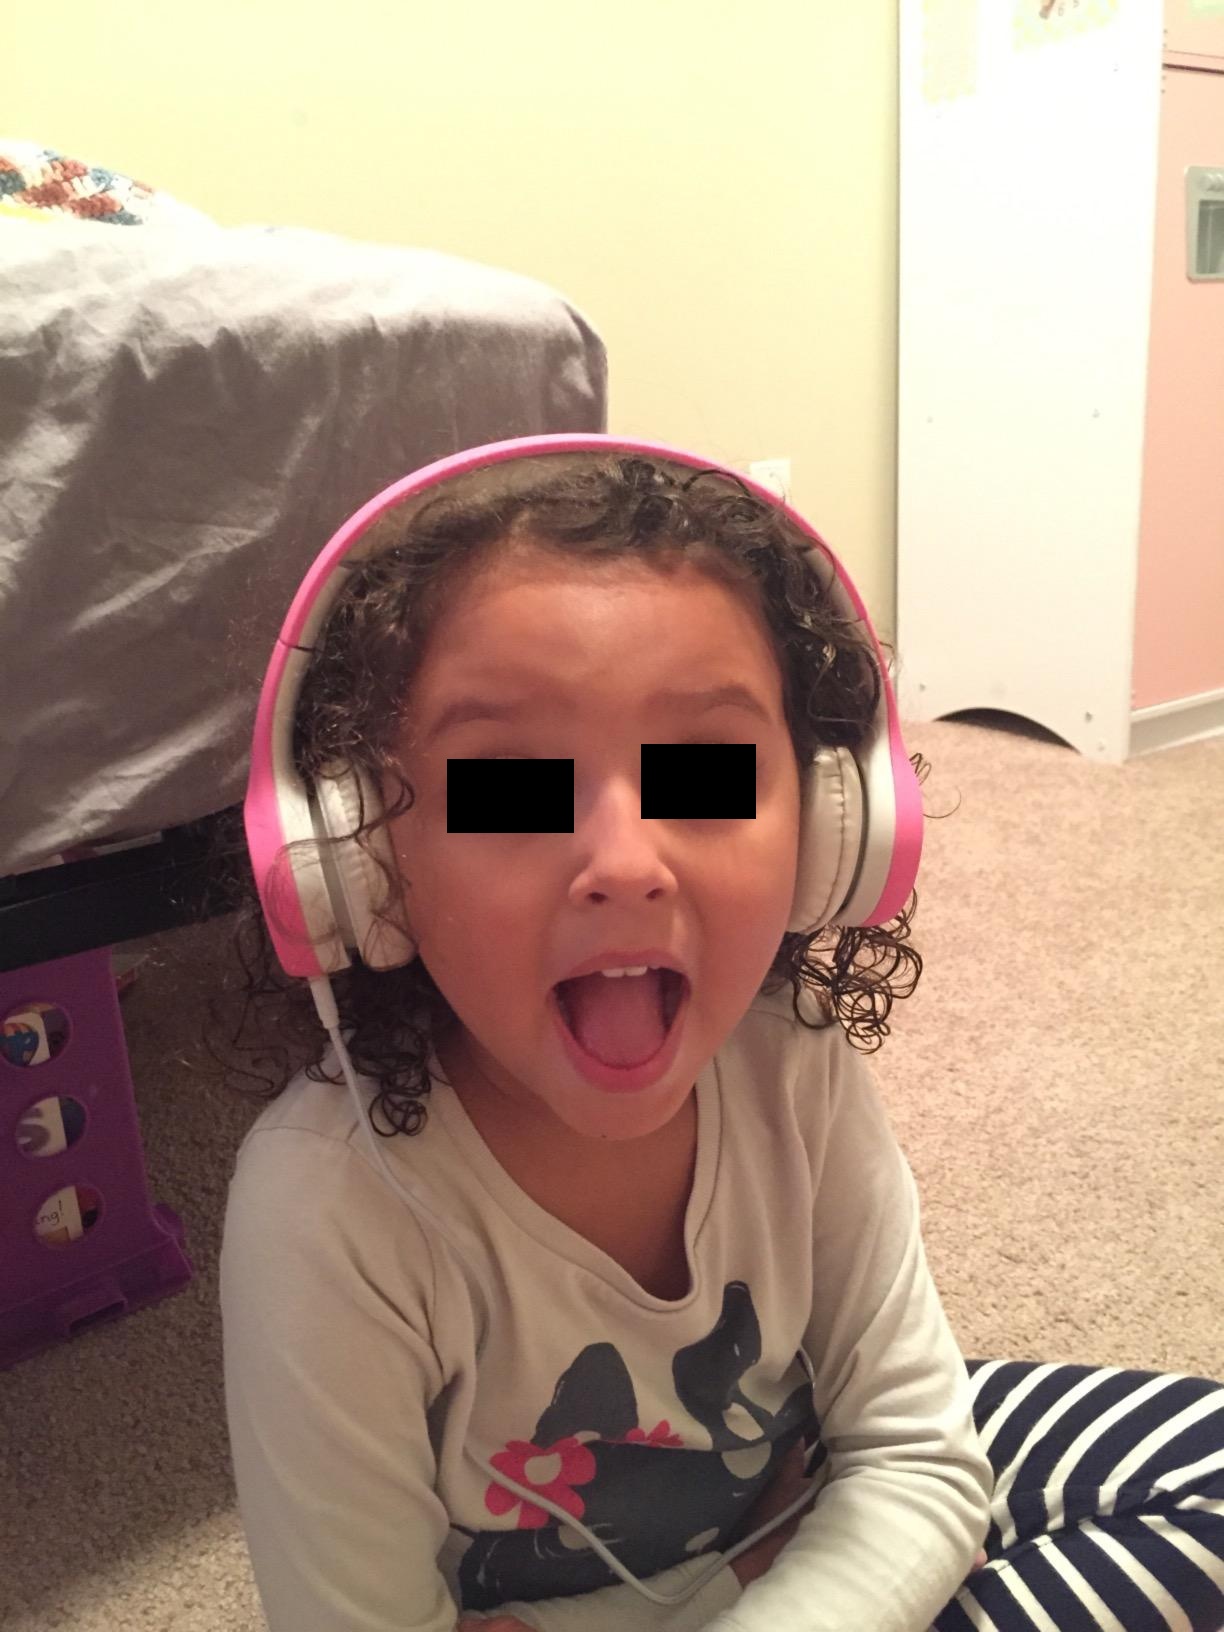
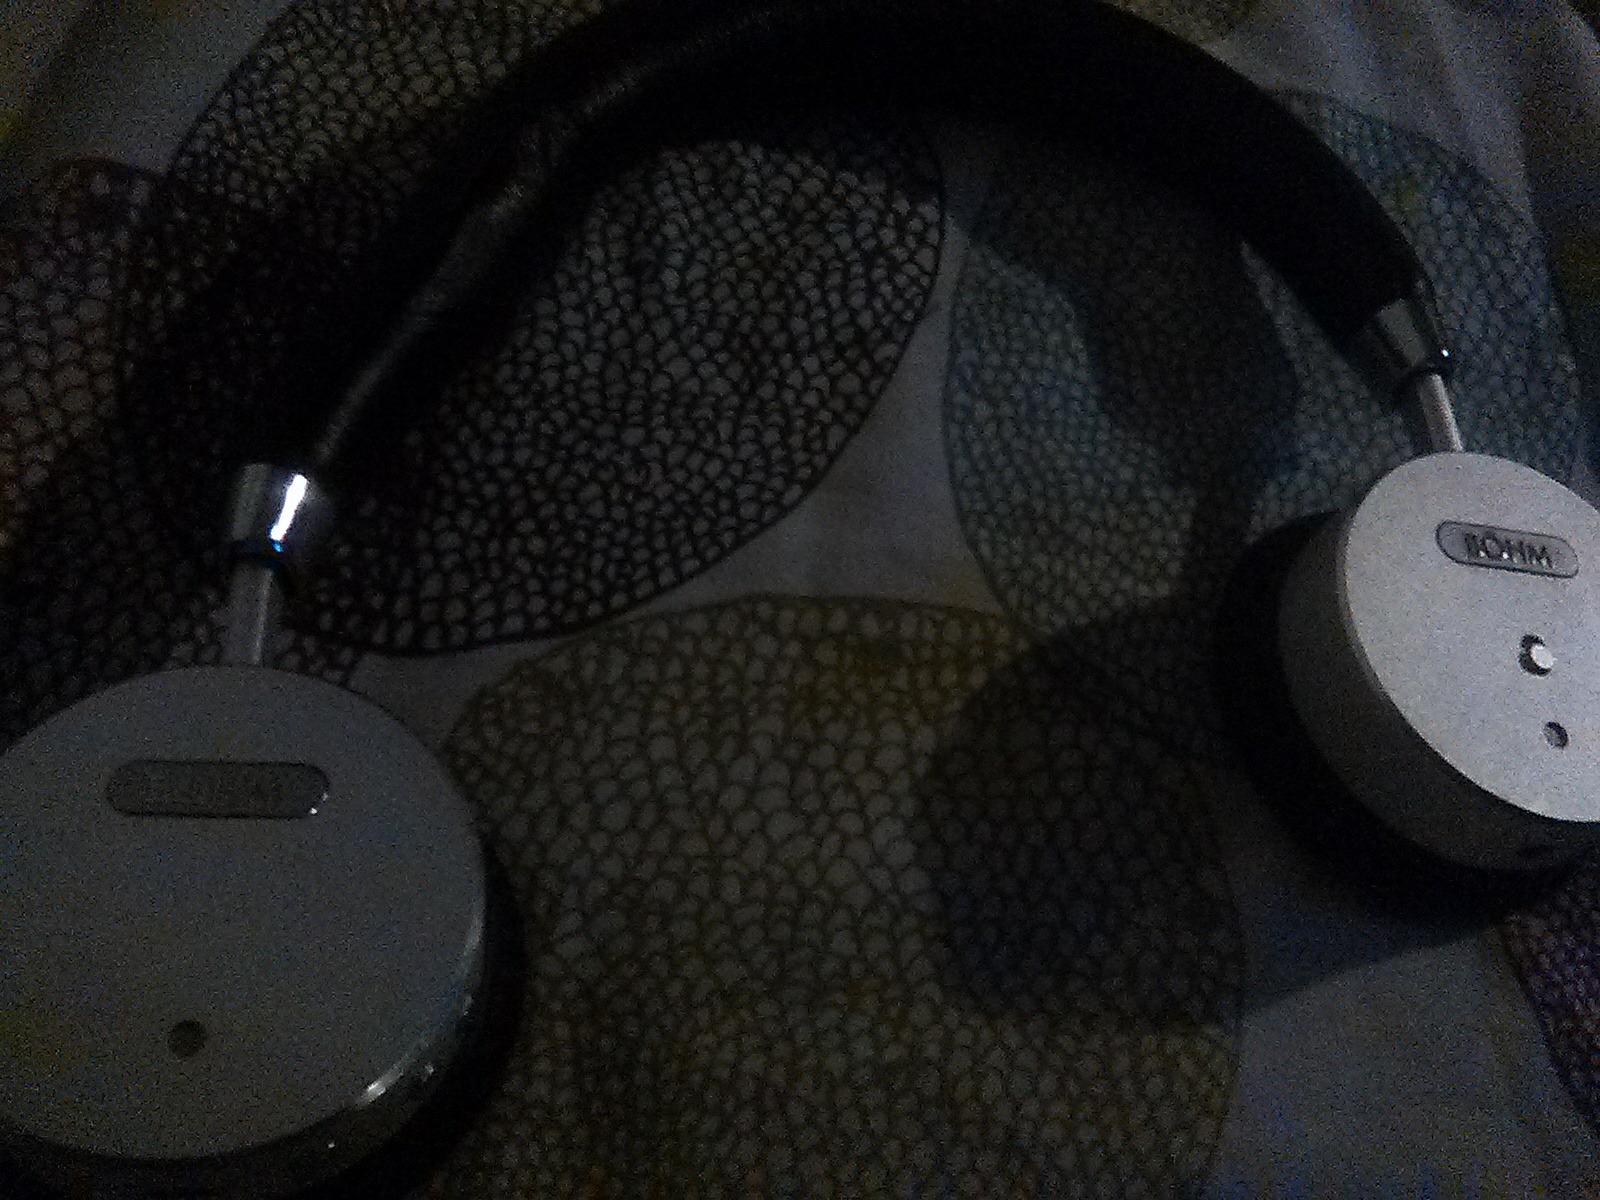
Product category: headphones
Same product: no